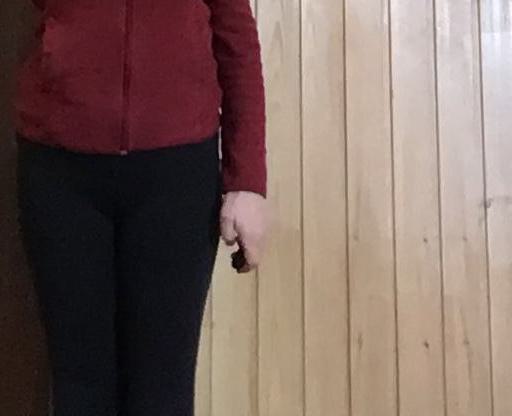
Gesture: no_gesture